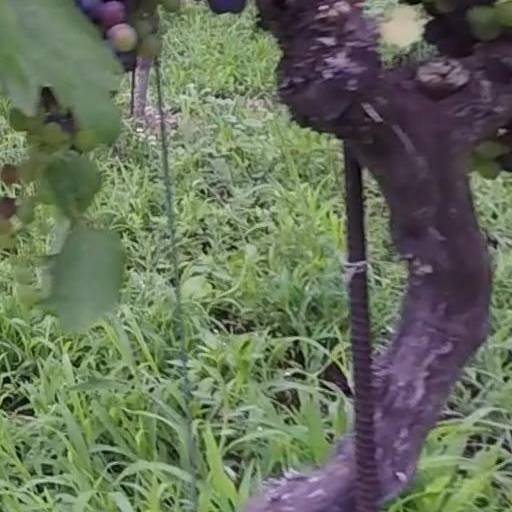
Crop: grape